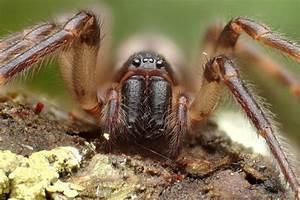
spider